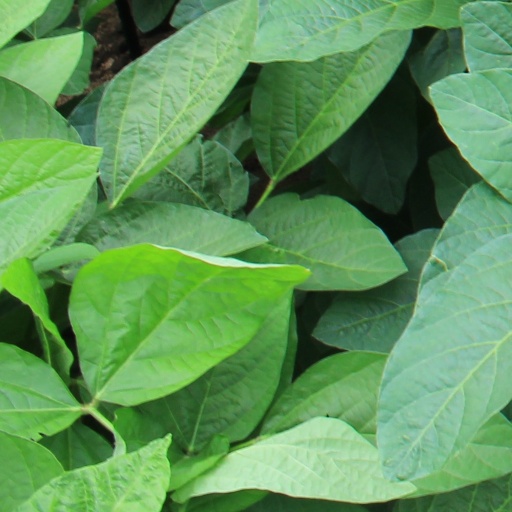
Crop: soybean